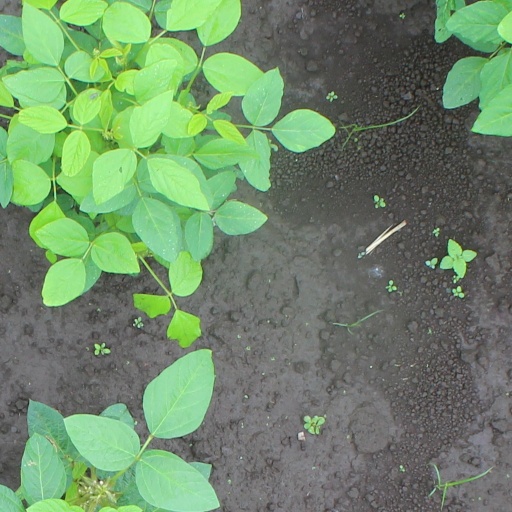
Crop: soybean